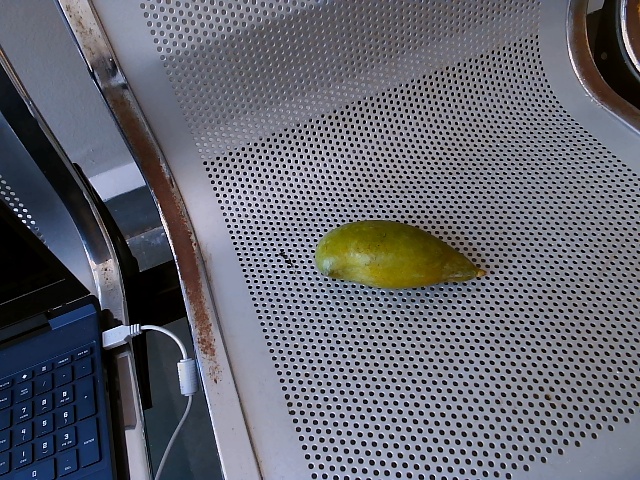
Label: Raw_Mango